Describe the emotion expressed in this image:  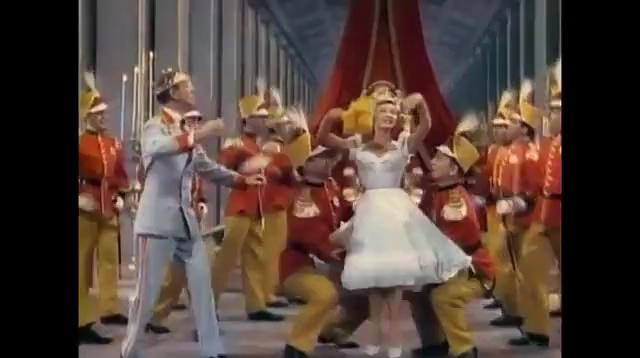
This person displays Fear, valence and arousal with low intensity.